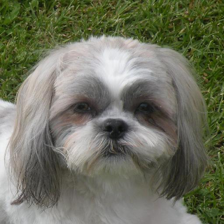
Label: animals